LRRC74A

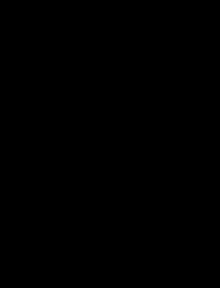
Unrooted phylogenetic tree depicting the evolution of LRRC74A

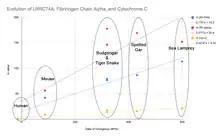

The LRRC74A gene appears most distantly in tunicates which diverged from humans approximately 603 million years ago. Orthologs of LRRC74A and LRRC74B also occur in tunicates. LRRC74A evolves at a moderately fast rate; a 1% change in amino acid sequence required around 10 million years. Based on sequence similarity of orthologs, LRRC74A evolves at a rate in the middle of cytochrome c and fibrinogen alpha.